Sexuality in ancient Rome

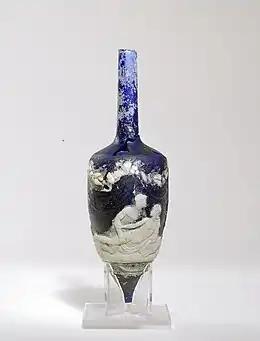
Cameo glass perfume bottle, found in the Roman necropolis of Ostippo, Spain (25 BCE–14 CE), showing two males on a bed; the other side, not shown, has a female and a male (George Ortiz Collection)

The penis might also be referred to as the "vein" "(vena)", "tail" ("penis" or "cauda"), or "tendon" "(nervus)". The English word "penis" derives from "penis", which originally meant "tail" but in Classical Latin was used regularly as a risqué colloquialism for the male organ. Later, "penis" becomes the standard word in polite Latin, as used for example by the scholiast to Juvenal and by Arnobius, but did not pass into usage among the Romance languages. It was not a term used by medical writers, except for Marcellus of Bordeaux. In medieval Latin, a vogue for scholarly obscenity led to a perception of the dactyl, a metrical unit of verse represented as an image of the penis, with the long syllable "(longum)" the shaft and the two short syllables "(breves)" the testicles.